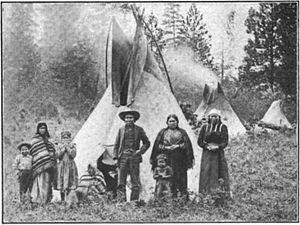
Les Amérindiens Cœur d'Alène formèrent une nation qui vécut dans le nord de l'État de l'Idaho, à l'est de l'État de Washington et à l'ouest de l'État du Montana.
On appelle Mission jésuite aux États-Unis une œuvre d’évangélisation chrétienne entreprise au XIXᵉ siècle par les jésuites, pour la plupart d'origine belge, auprès des populations amérindiennes de la partie centrale des États-Unis.